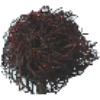
Label: rambutan